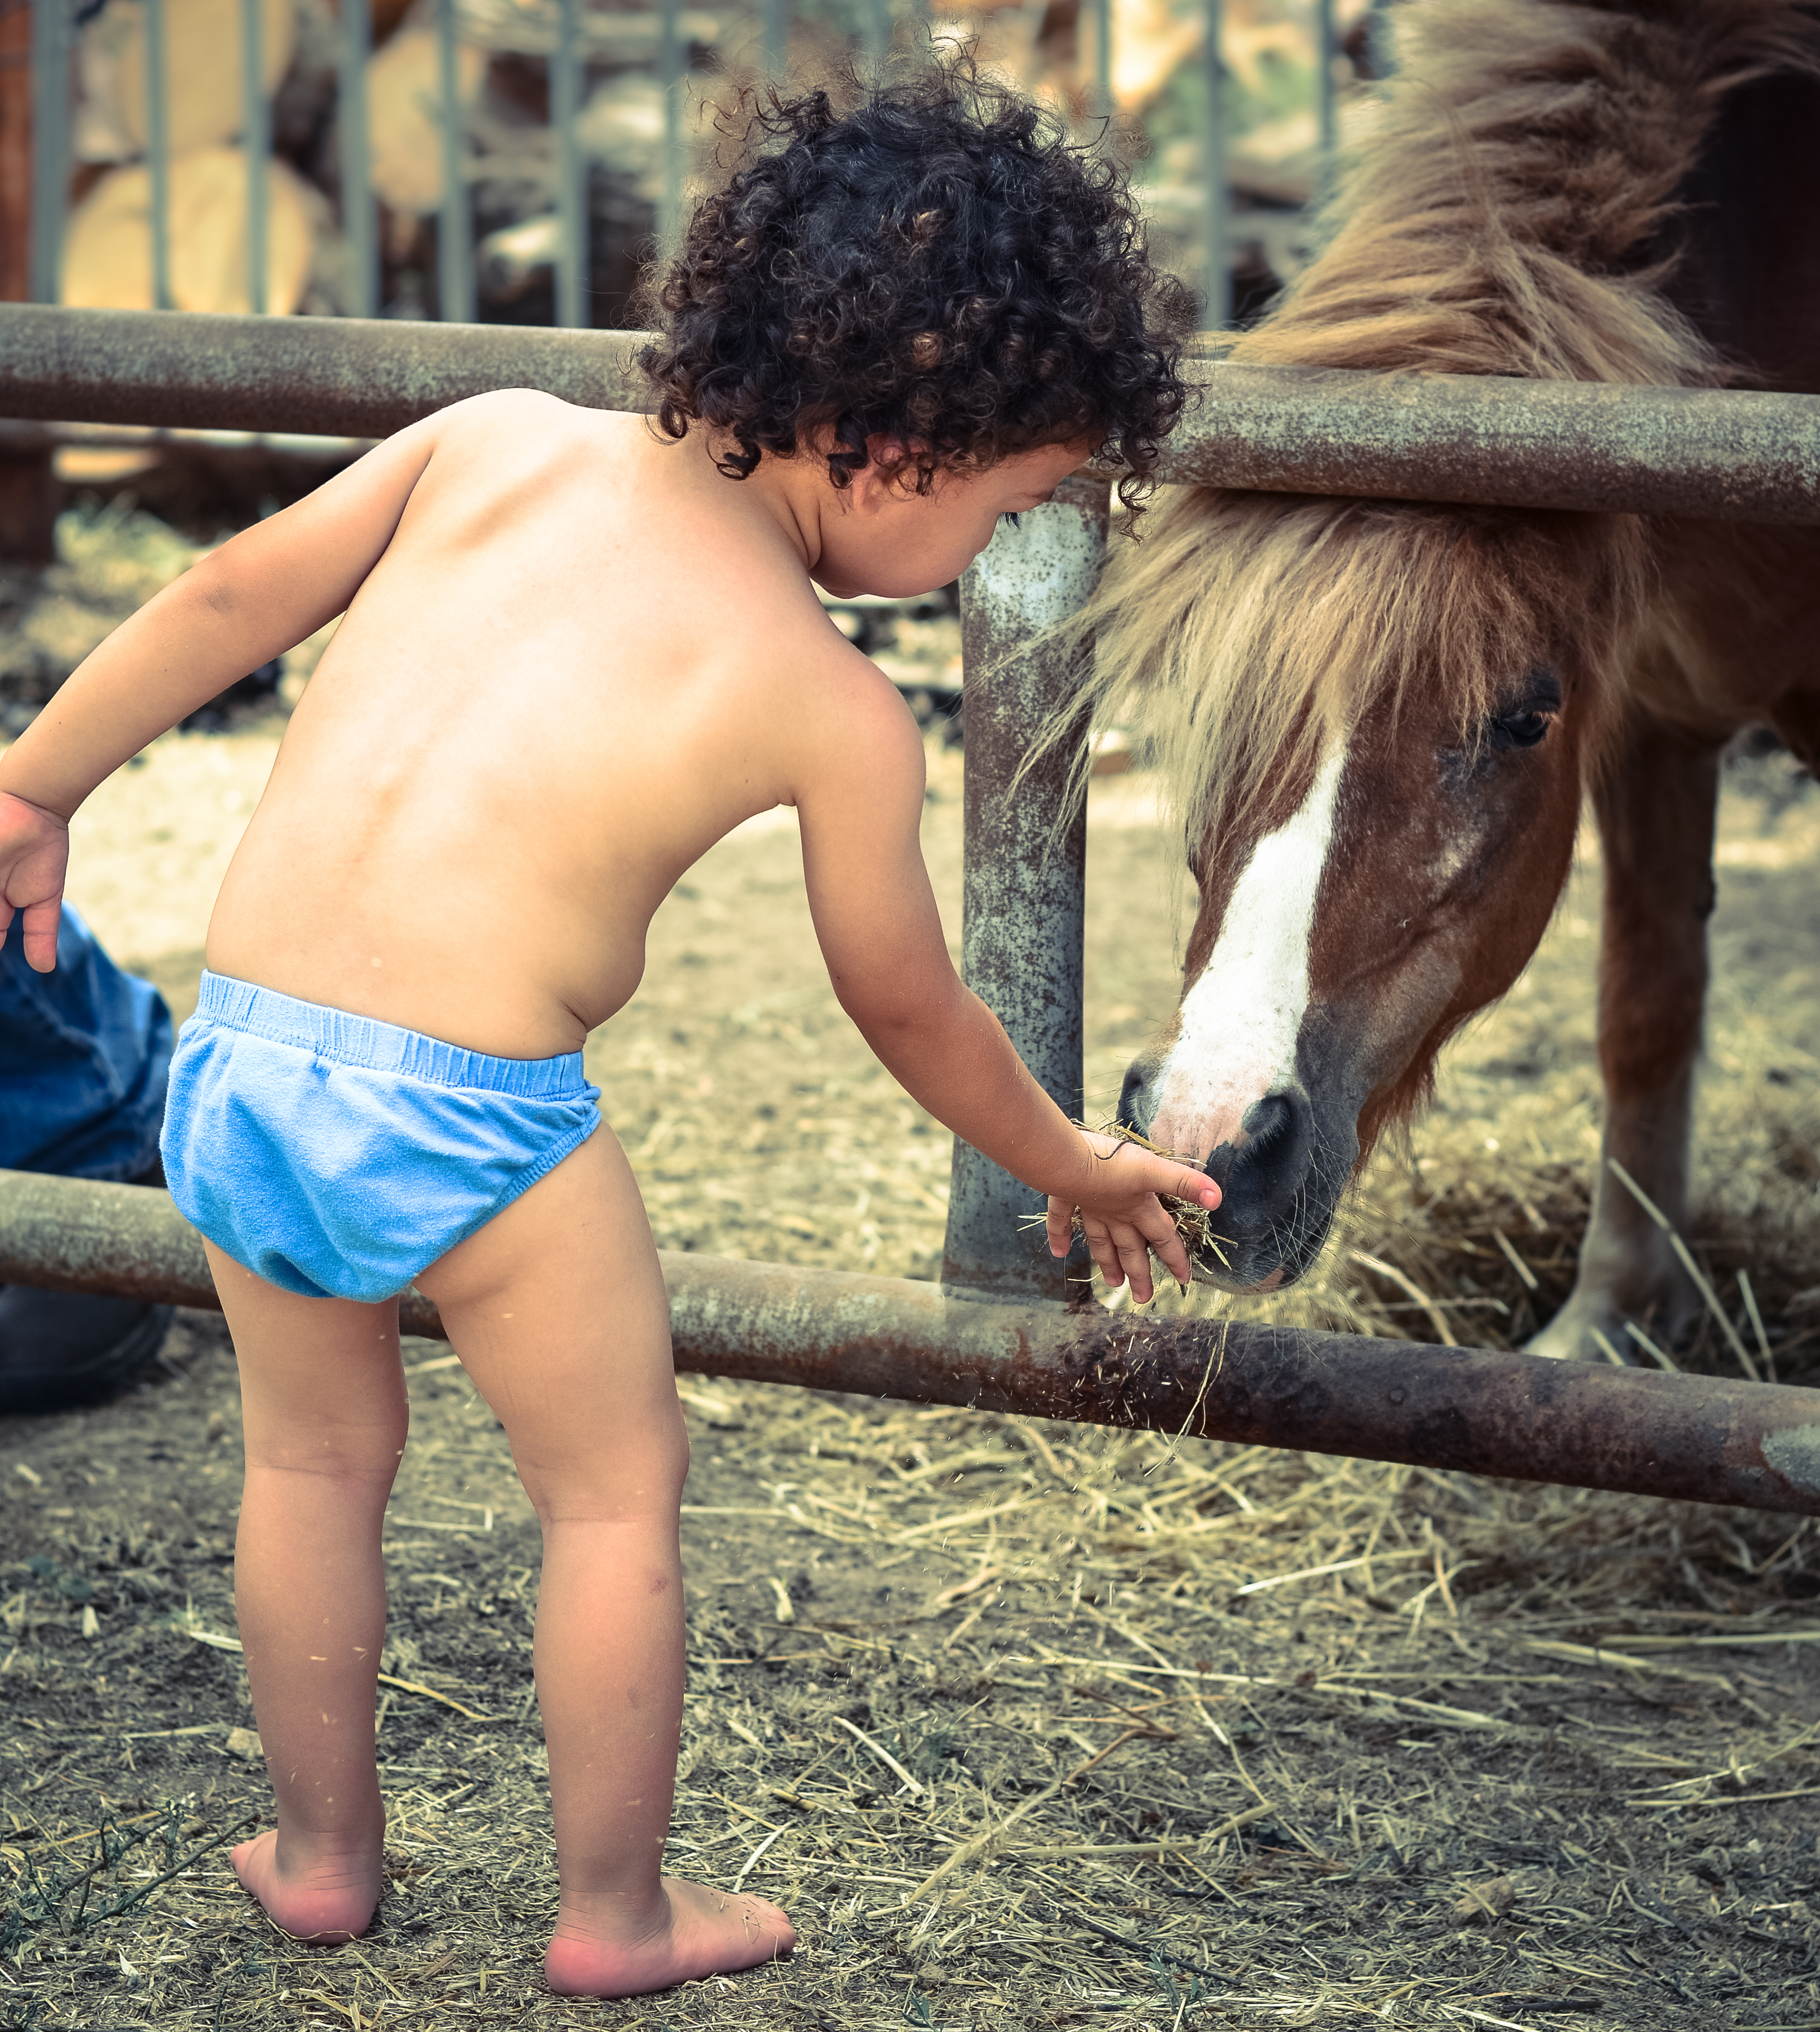
person, people, boy, kid, barn, child, nikon, fun, 50mm, straw, cowboy, d5100, interaction, hourse, hoursefeeding